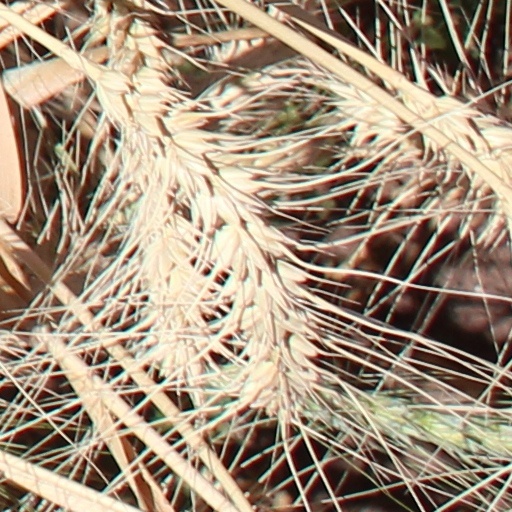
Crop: wheat